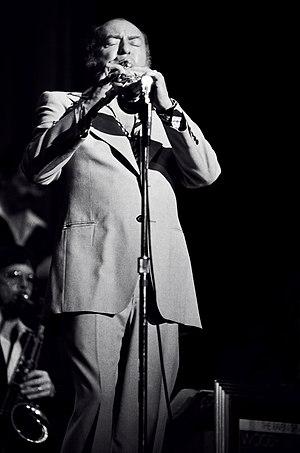
Woody Herman de son vrai nom Woodrow Charles Herman, est un clarinettiste, saxophoniste, chanteur et chef d'orchestre de jazz américain.